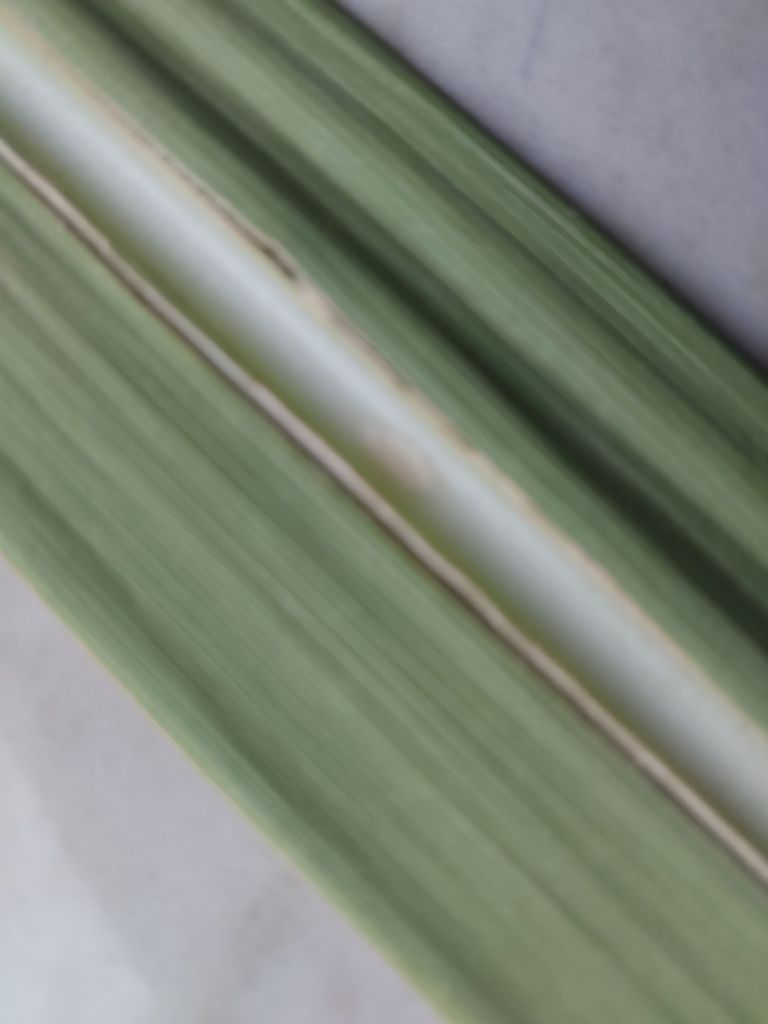
Label: Viral Disease